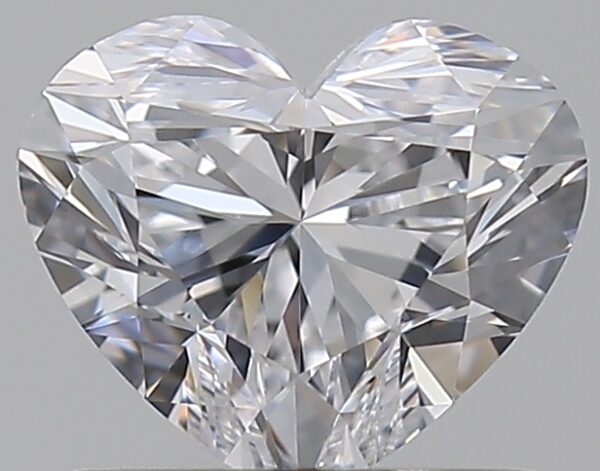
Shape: heart
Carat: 0.77
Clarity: VVS1
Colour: D
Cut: EX
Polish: EX
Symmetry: EX
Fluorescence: N
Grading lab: GIA
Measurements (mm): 5.47 x 6.39 x 3.8